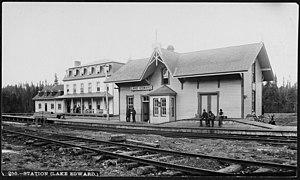
La gare du Lac-Édouard est située au village du Lac-Édouard, en Haute-Batiscanie, dans la province de Québec, Canada. Aujourd'hui, cette gare est un abri et elle est desservie par le train de passagers de Via Rail.